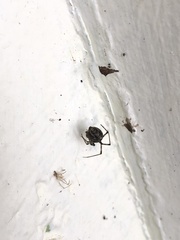
Species: Parasteatoda_tepidariorum